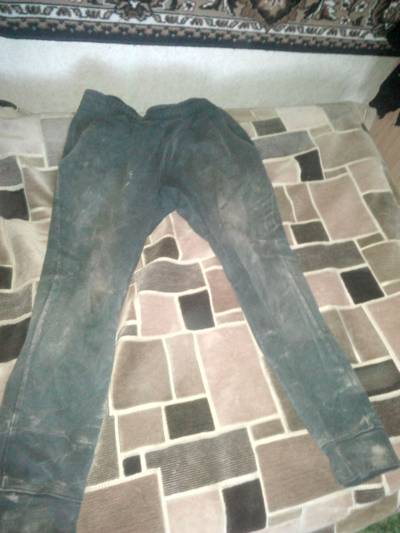
Waste category: clothes